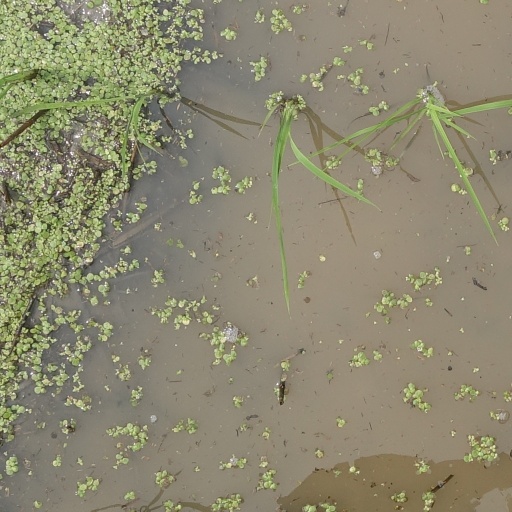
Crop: rice